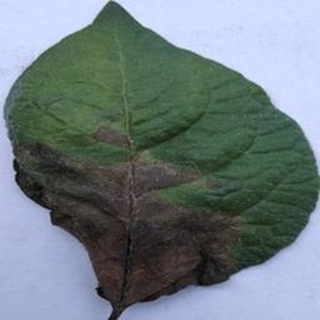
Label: potato_late_blight